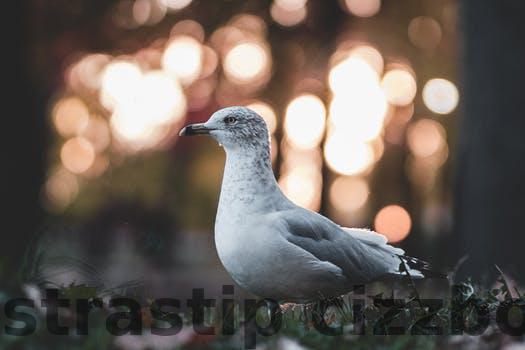
Label: Watermark